Guo Ziyi

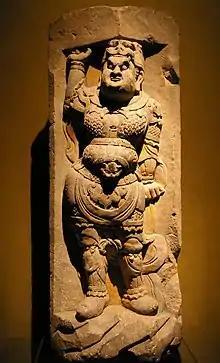
Tang stone relief of a warrior wearing mountain pattern armour

Limited records exist about Guo Ziyi before the An Lushan Rebellion; it was during the rebellion that he earned his fame. When rebellion broke out in 755, Guo Ziyi was assigned to protect the Tong Pass, a strategic location on the Chinese frontier. A large force of ten thousand rebels were marching toward the pass. Guo Ziyi took advantage of the situation by luring the rebels onto the plains in front of the pass where there were only scarce settlements. The rebels saw little to loot and were discouraged, while the Tang troops were prepared to fight, motivated by the desire to protect their families in the Tong Pass and the capital of Chang'an. Guo engaged the seven thousand troops at the Battle of Qingbi and scattered the rest while suffering few casualties to his own force, winning his first victory.